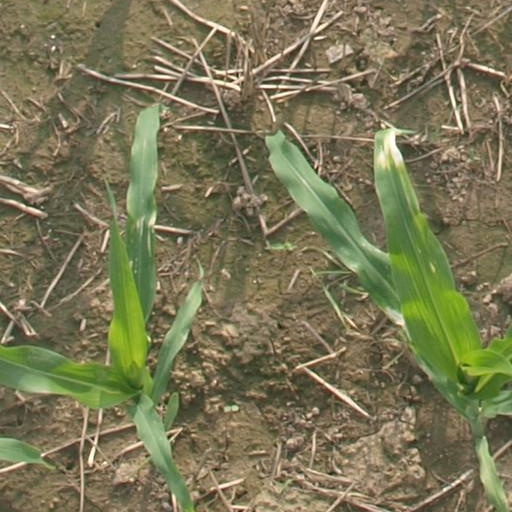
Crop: maize; corn